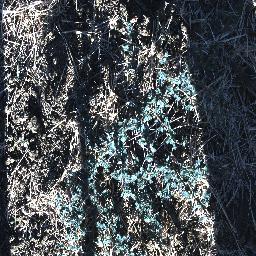
Label: prickly_acacia